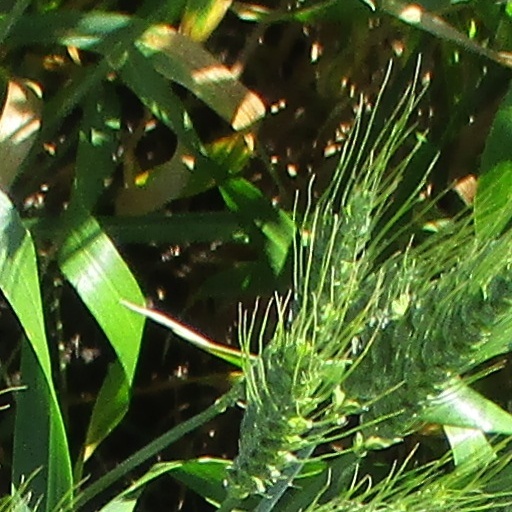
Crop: wheat